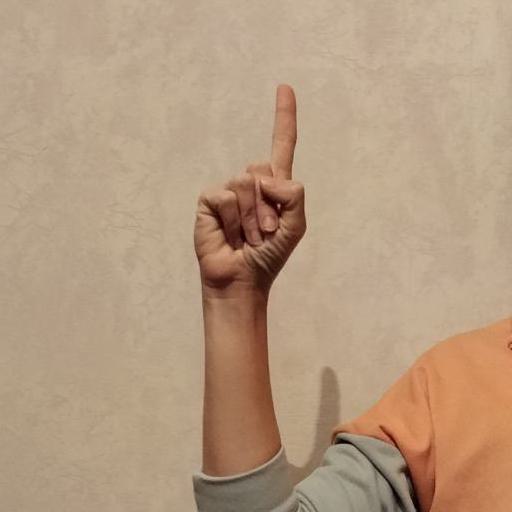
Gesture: one